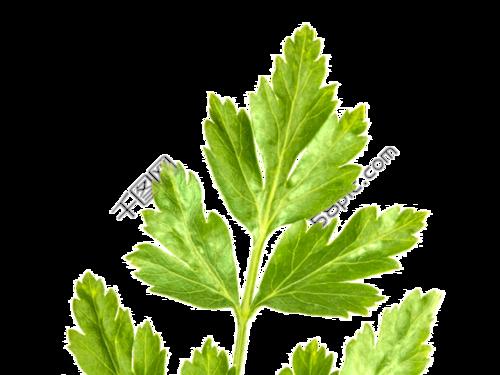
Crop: unknown
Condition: celery